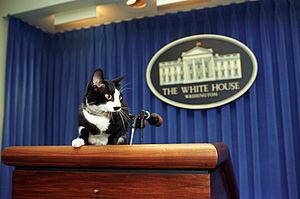
Socks est le chat de la famille du président des États-Unis Bill Clinton. Après les deux mandats de son propriétaire, Socks vécut chez la secrétaire de Clinton Betty Currie.